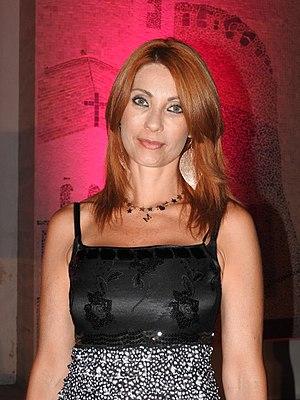
Milena Miconi est une mannequin, présentatrice de télévision et actrice italienne, née le 15 décembre 1971 à Rome.